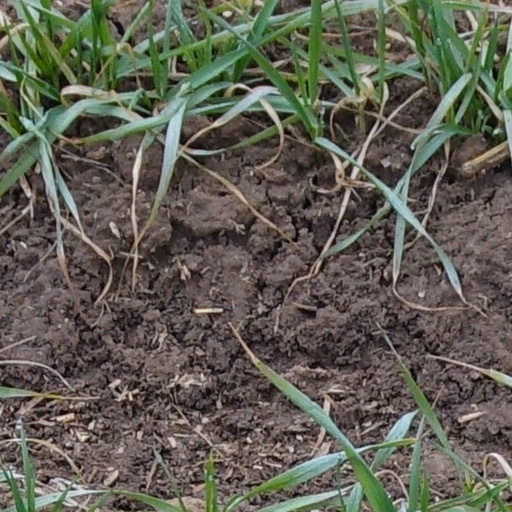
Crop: wheat